Keti Shitrit

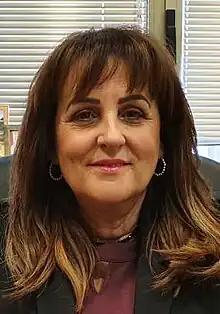
Shitrit in 2020

Katrin "Keti" Shitrit-Peretz (born 22 January 1960) is an Israeli politician currently serving as a member of the Knesset for Likud. She previously held the role from 2019 to 2022.